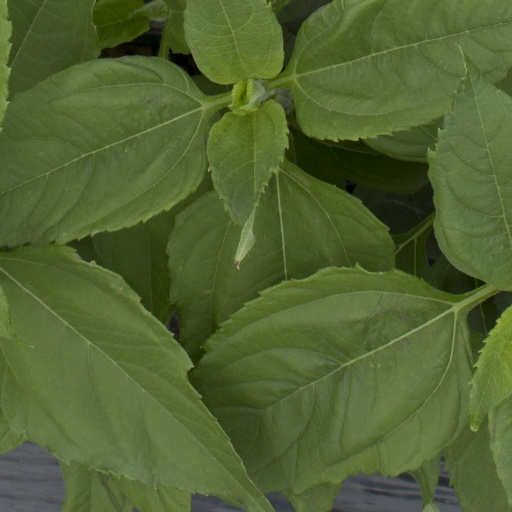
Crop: Jerusalem artichoke